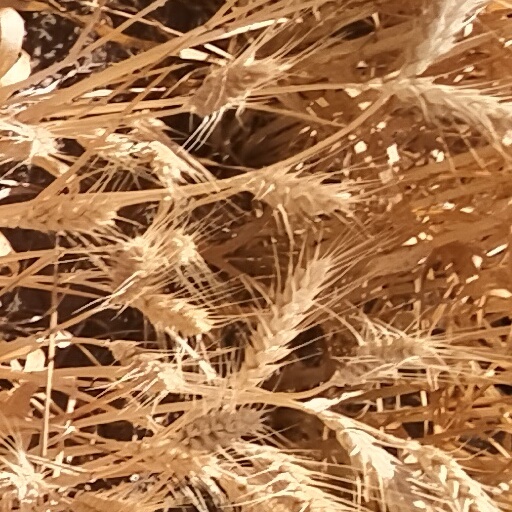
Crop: wheat